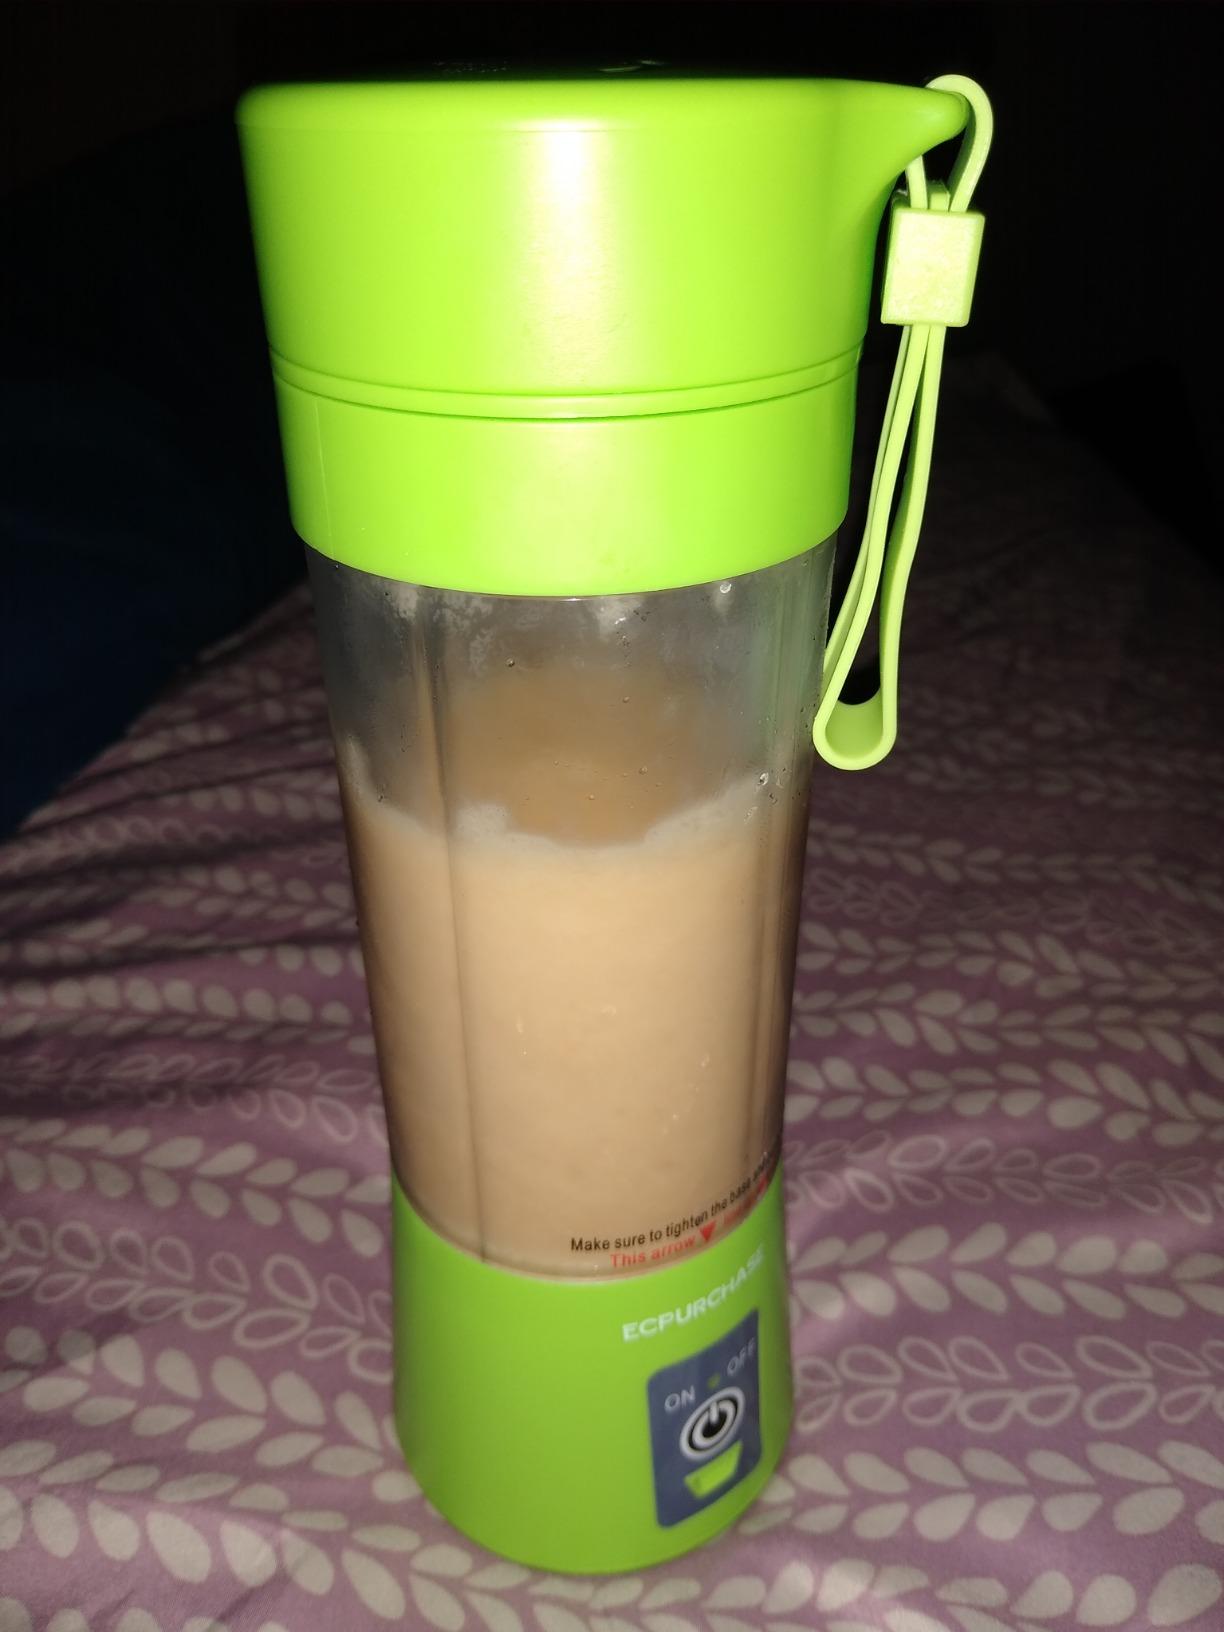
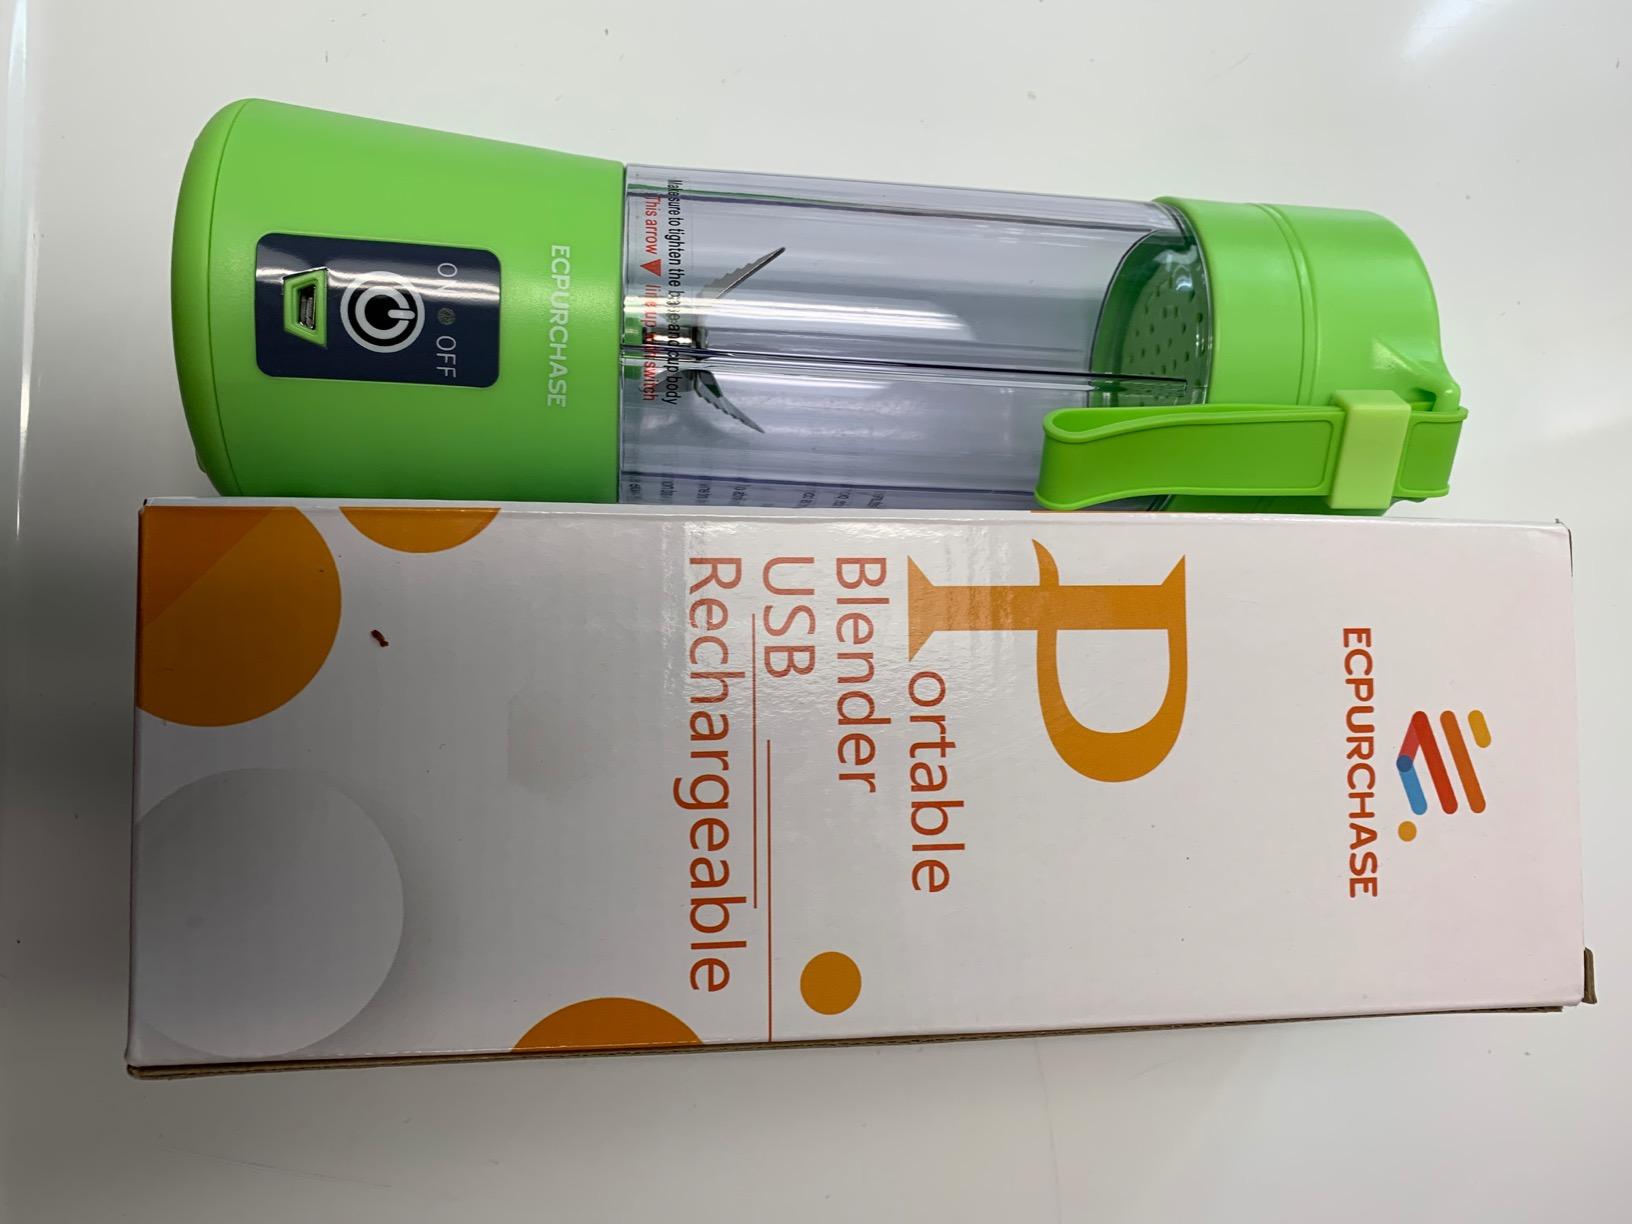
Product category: items_blender
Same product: yes